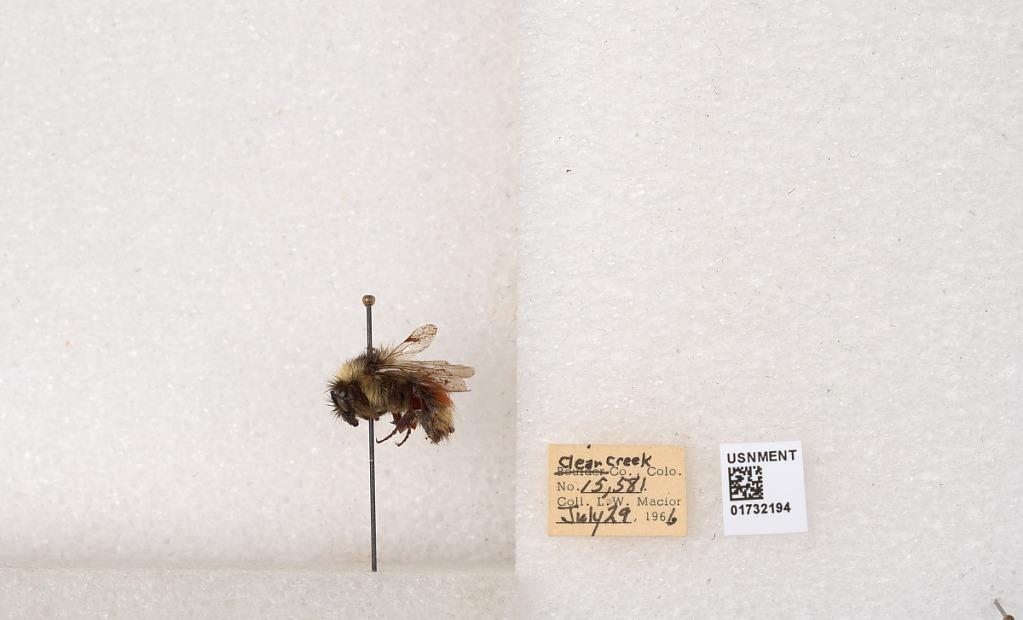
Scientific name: Bombus (Pyrobombus) sylvicola Kirby
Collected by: L. Macior
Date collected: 1966-7-29
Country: United States
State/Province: Colorado
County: Clear Creek
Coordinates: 39.7006, -105.694